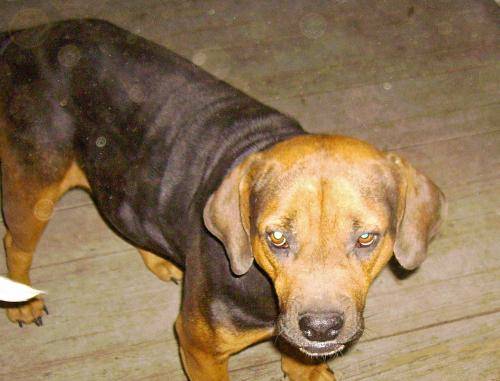
Label: dog